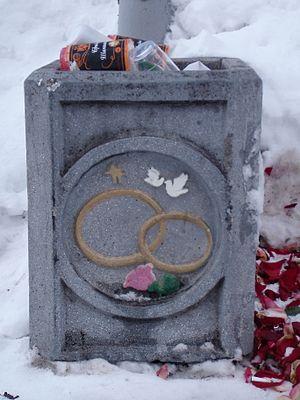
Une poubelle est un récipient destiné à accueillir les déchets.